Job guarantee

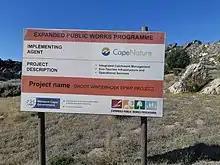
A billboard informing the public of the presence of Expanded Public Works Programme (EPWP) workers employed at the Groot Winterhoek Wilderness Area. The EPWP is an attempt by government to alleviate South Africa's unemployment crisis.

A job guarantee is an economic policy proposal that aims to create full employment and price stability by having the state promise to hire unemployed workers as an employer of last resort (ELR). It aims to provide a sustainable solution to inflation and unemployment.